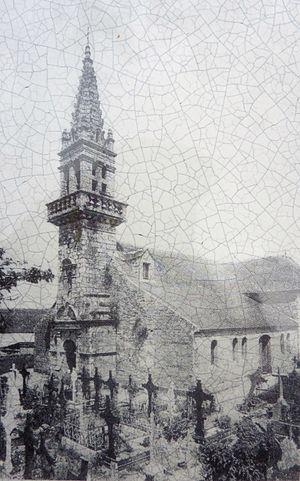
Gouesnach
Gouesnach [gwenax] est une commune du département du Finistère, dans la région Bretagne, en France.